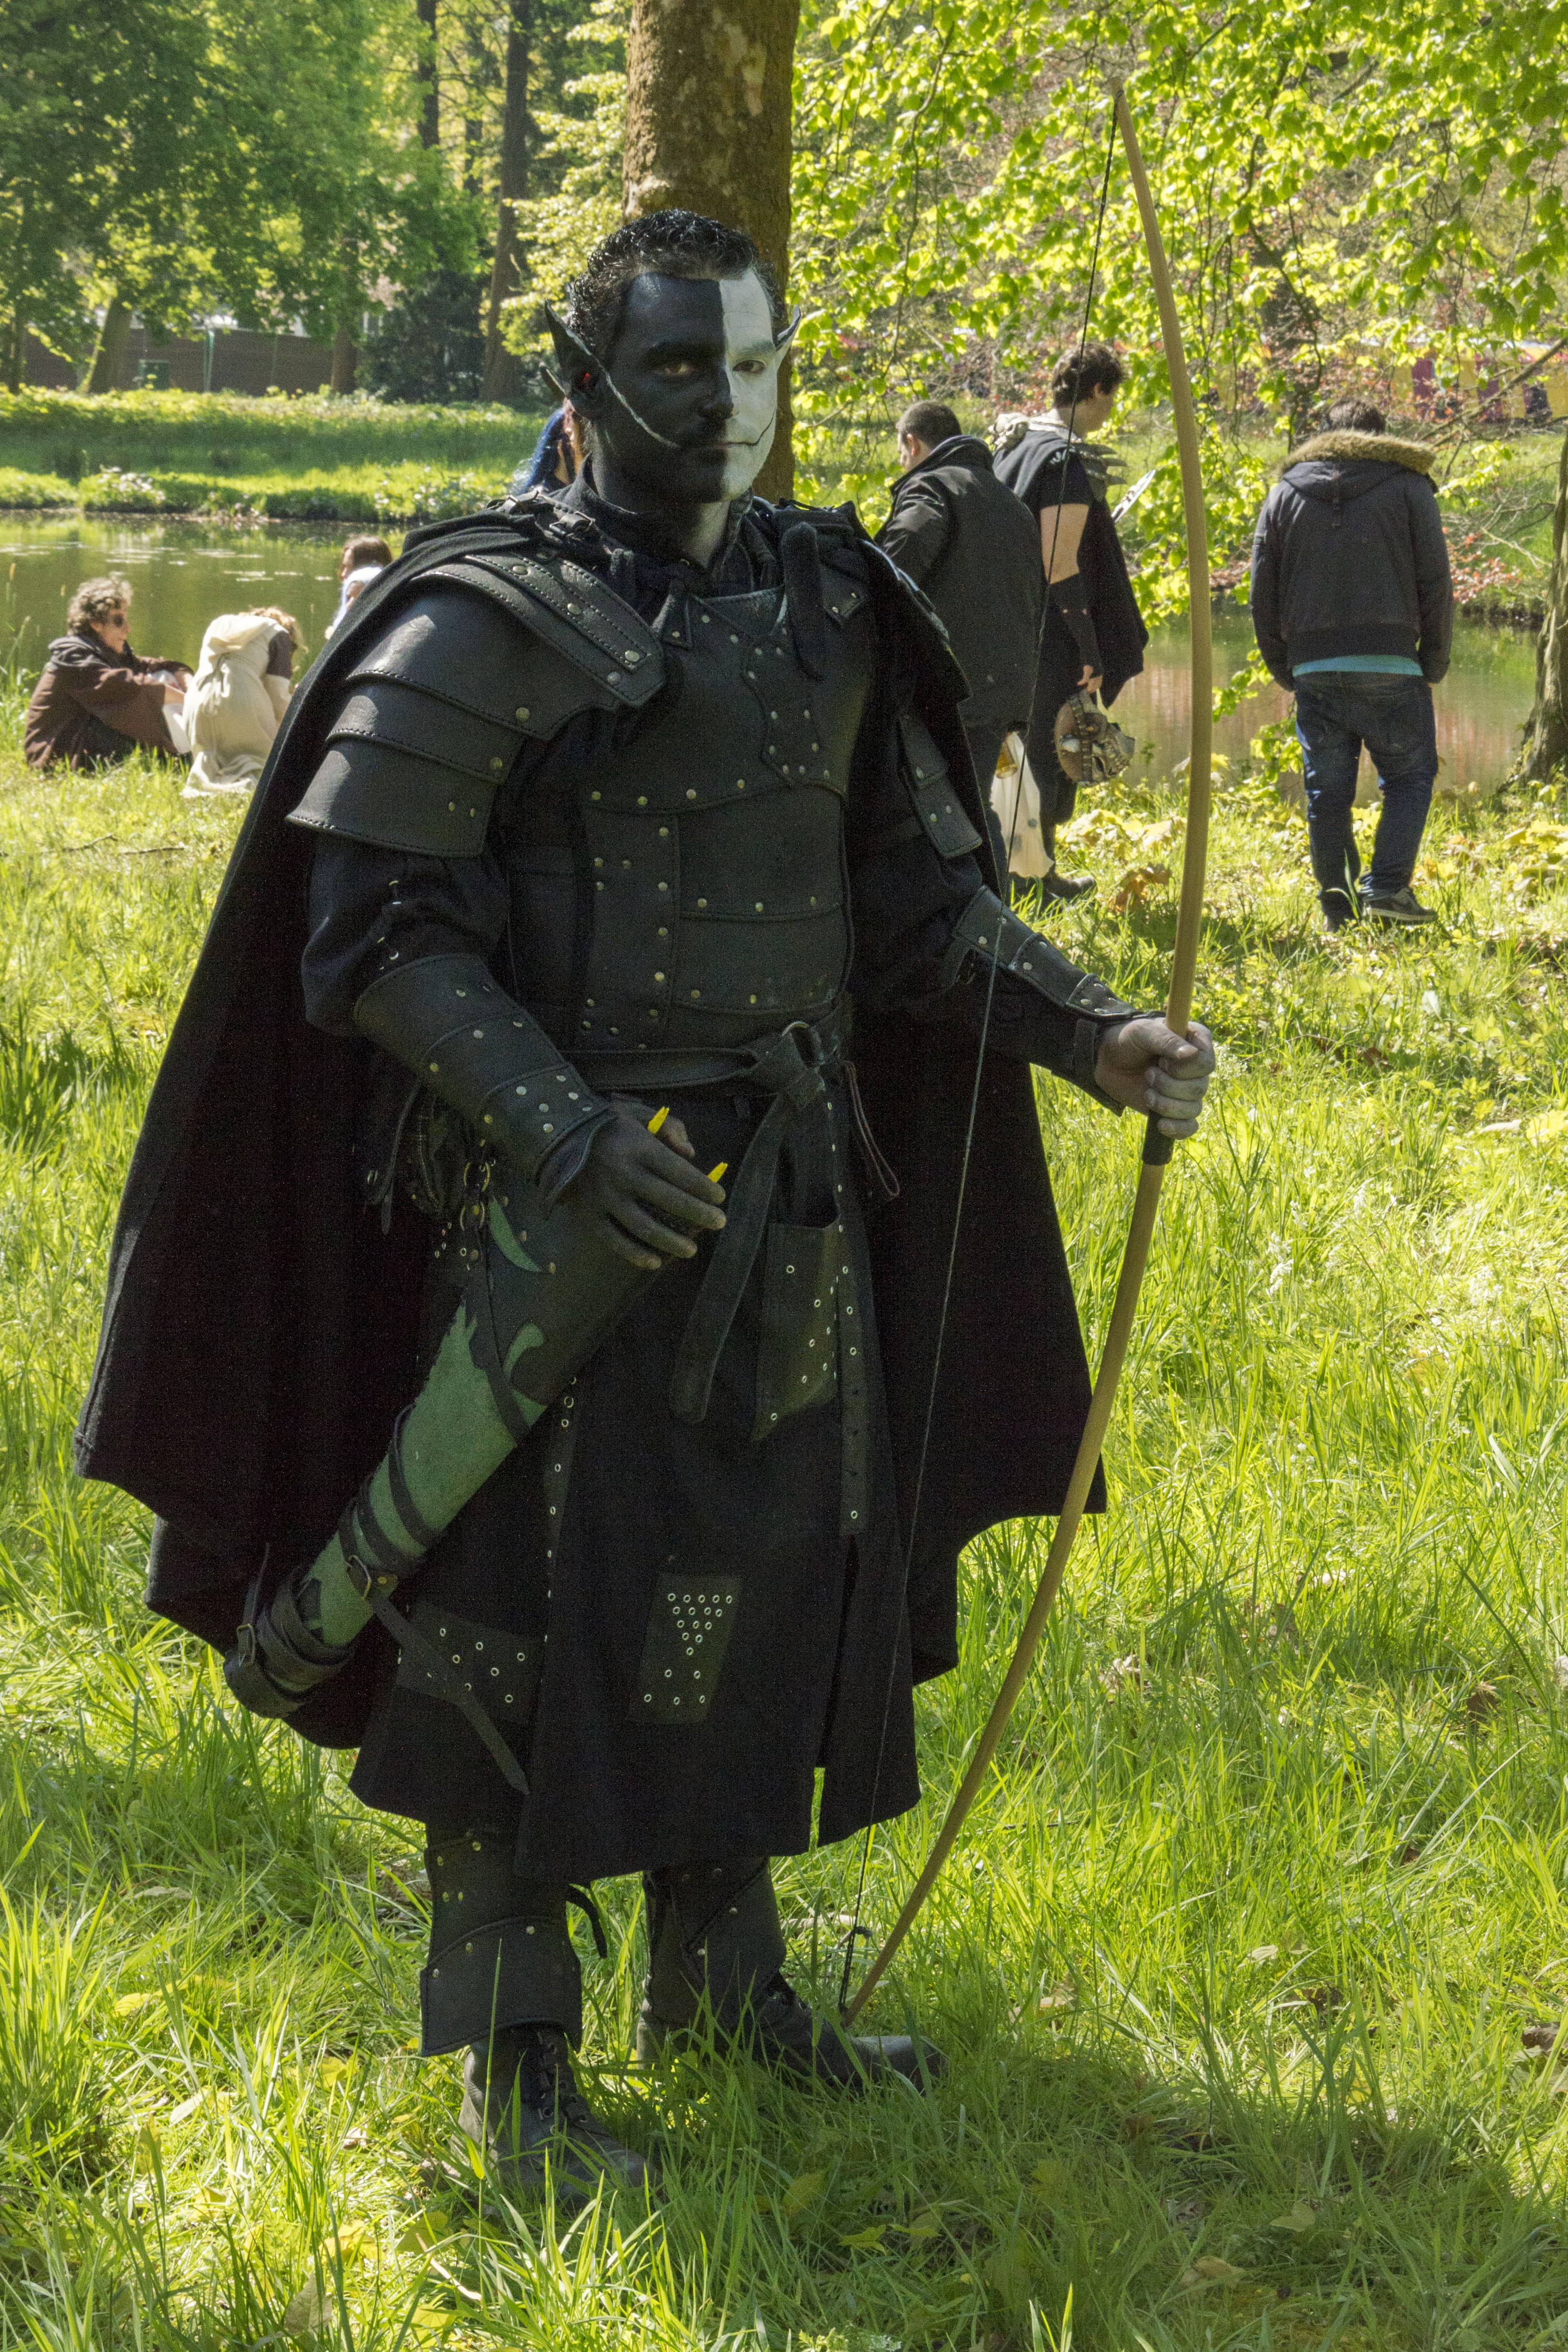
outdoor, person, people, photography, van, photo, soldier, nikon, clothing, cosplay, holland, festival, nederland, netherlands, de, fun, dutch, outdoorphotography, picture, photograph, fotos, foto, fotografie, pd, event, costume, kasteel, middle ages, paulvandevelde, pdvandevelde, padagudaloma, dordrecht, nederlandinfotos, eventphotography, evenementenfotografie, pvdvfotografie, pdvandeveldedordrecht, nederlandsefotografie, dutchphotogaraphy, totallydutch, fotografienederland, hollandsefotografie, fotografieholland, velde, haarzuilens, dehaar, elfia, eff, kasteeldehaar, elffantasyfair, elfiahaarzuilens, elfia2014, eff2014, infantry, paulvandeveldedordrecht, boogschutter